Dimmsville Covered Bridge

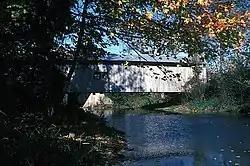
Dimmsville Covered Bridge

The Dimmsville Covered Bridge was a historic covered bridge located near Dimmsville, Greenwood Township, Juniata County, Pennsylvania. It was a Burr Truss bridge. It measures and had vertical siding, windows at eave level, and a gable roof. It crossed Cocolamus Creek.